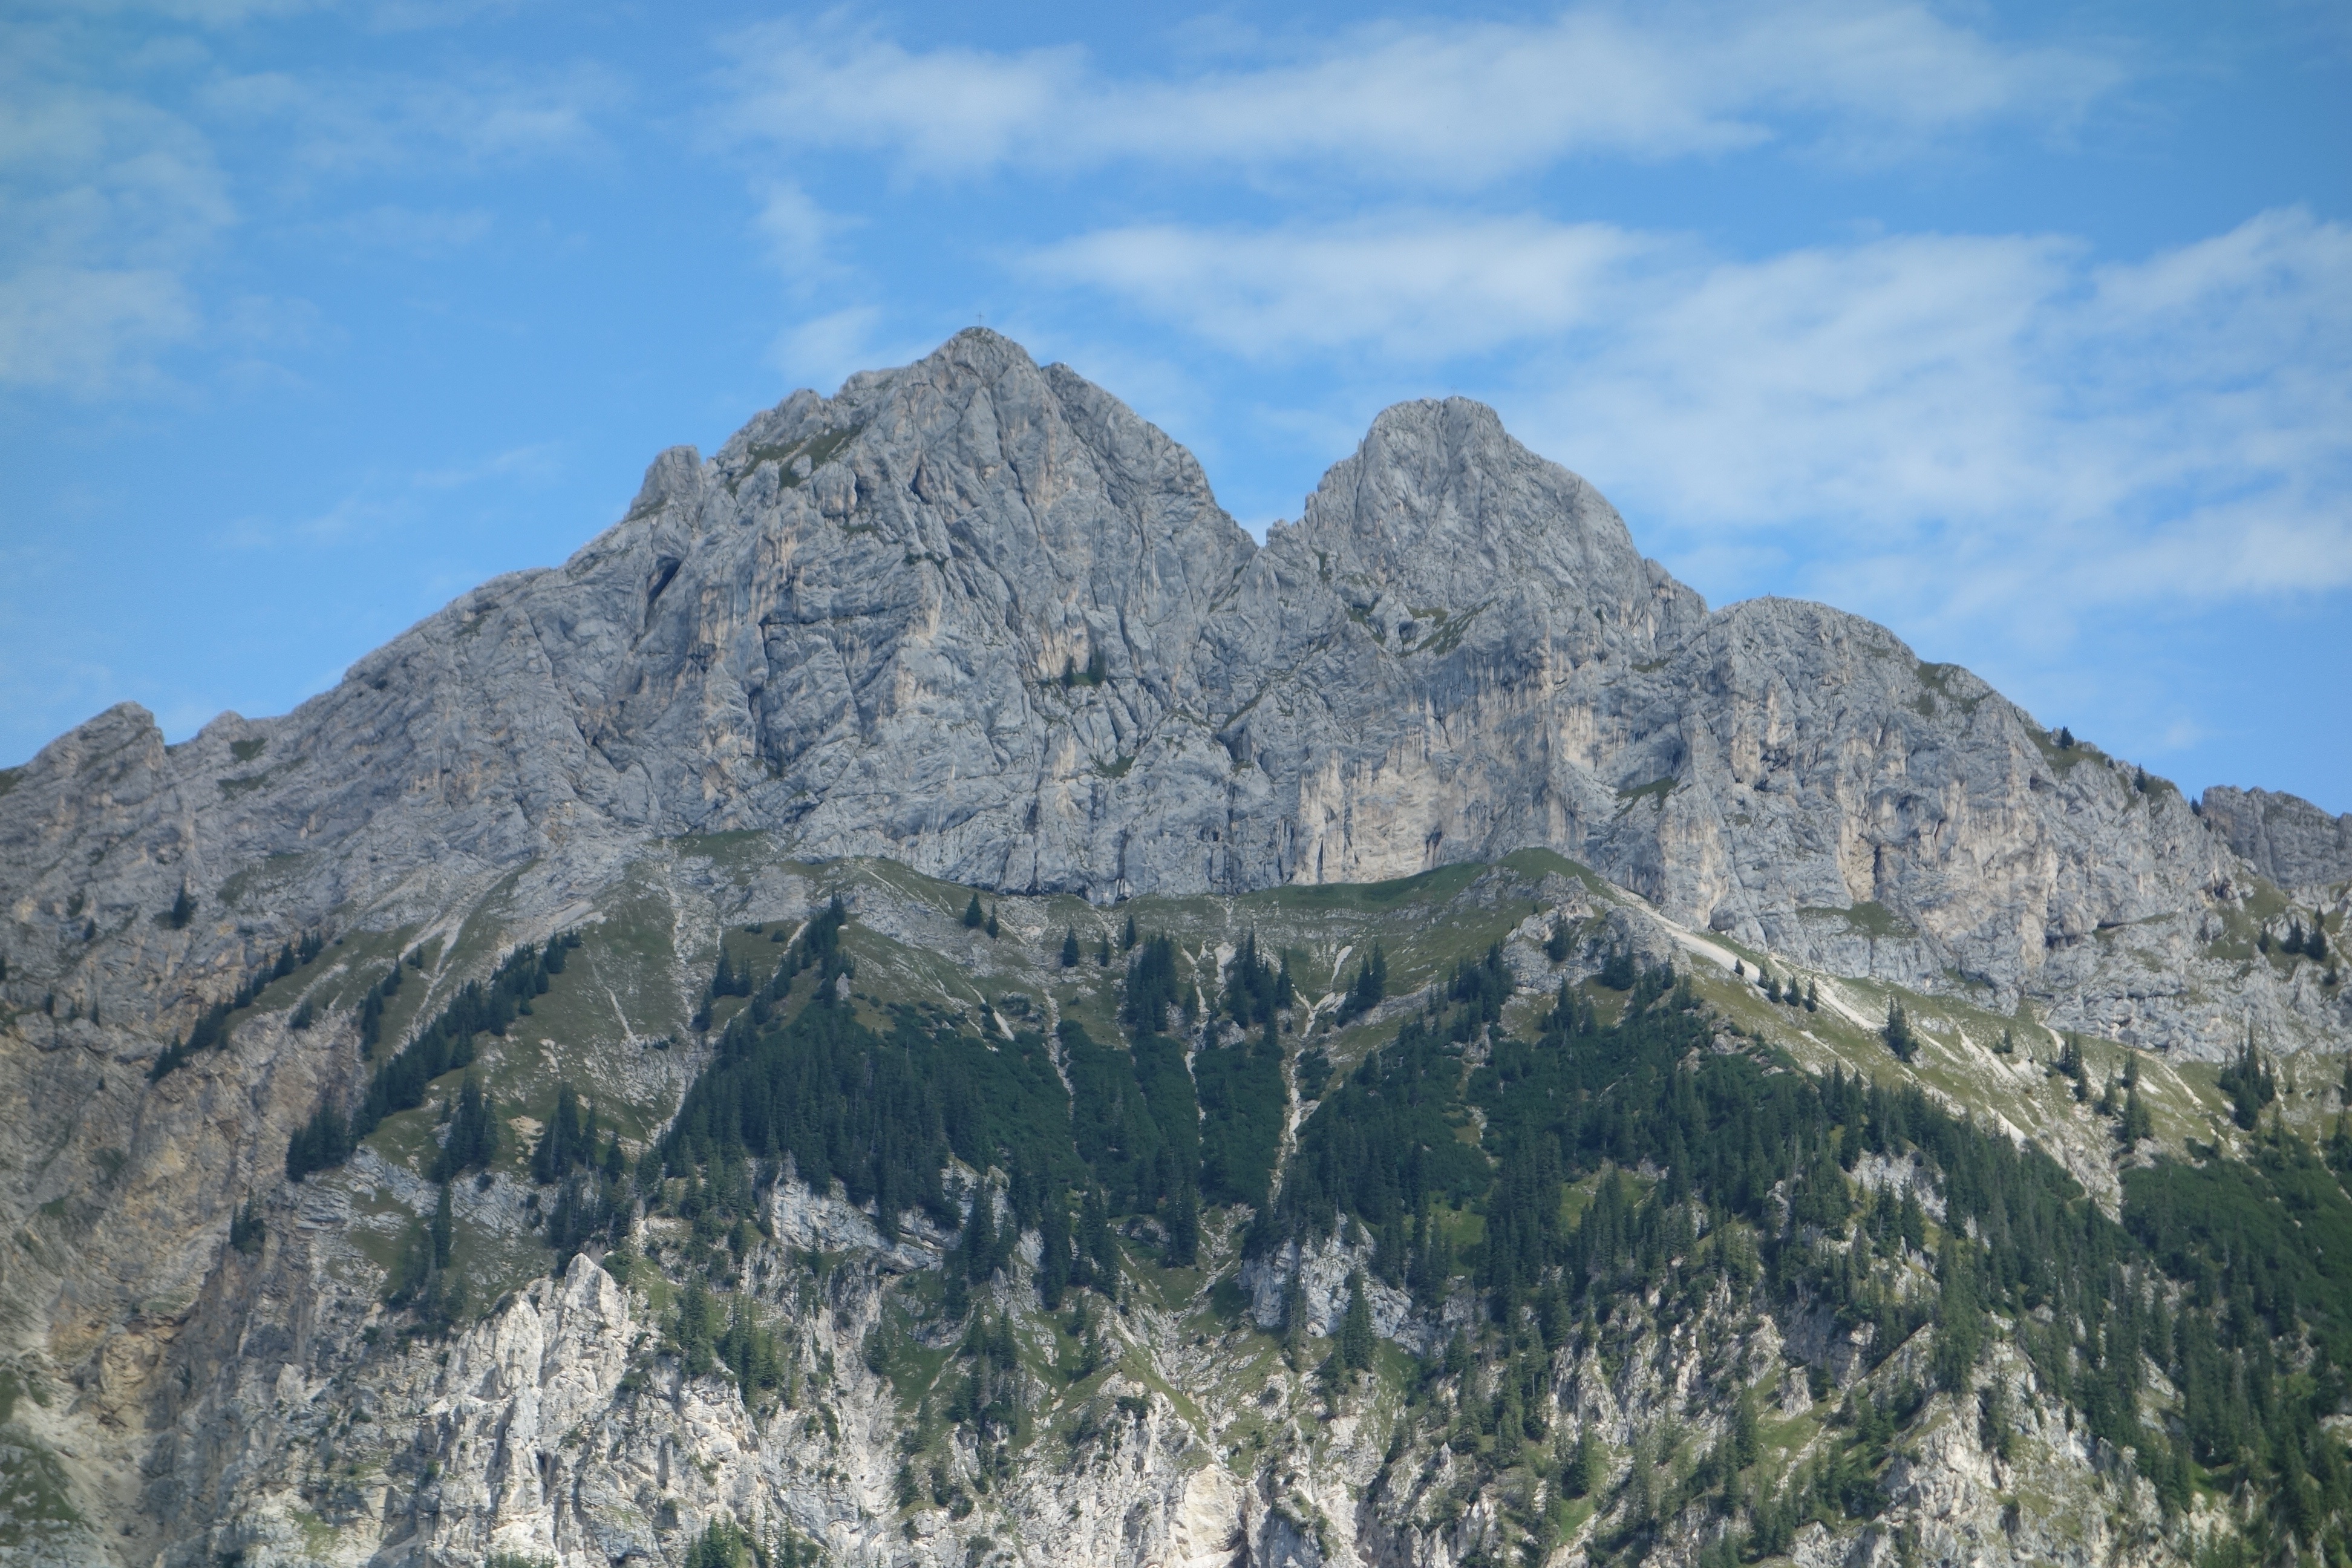
rock, wilderness, walking, mountain, sky, trail, adventure, valley, mountain range, alpine, terrain, ridge, summit, massif, geology, alps, badlands, plateau, fell, mountain panorama, landform, mountain pass, geographical feature, mountainous landforms